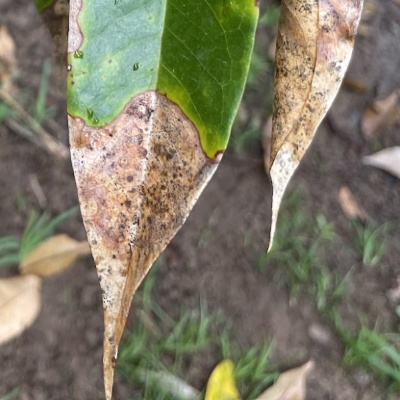
Label: Leaf_Blight